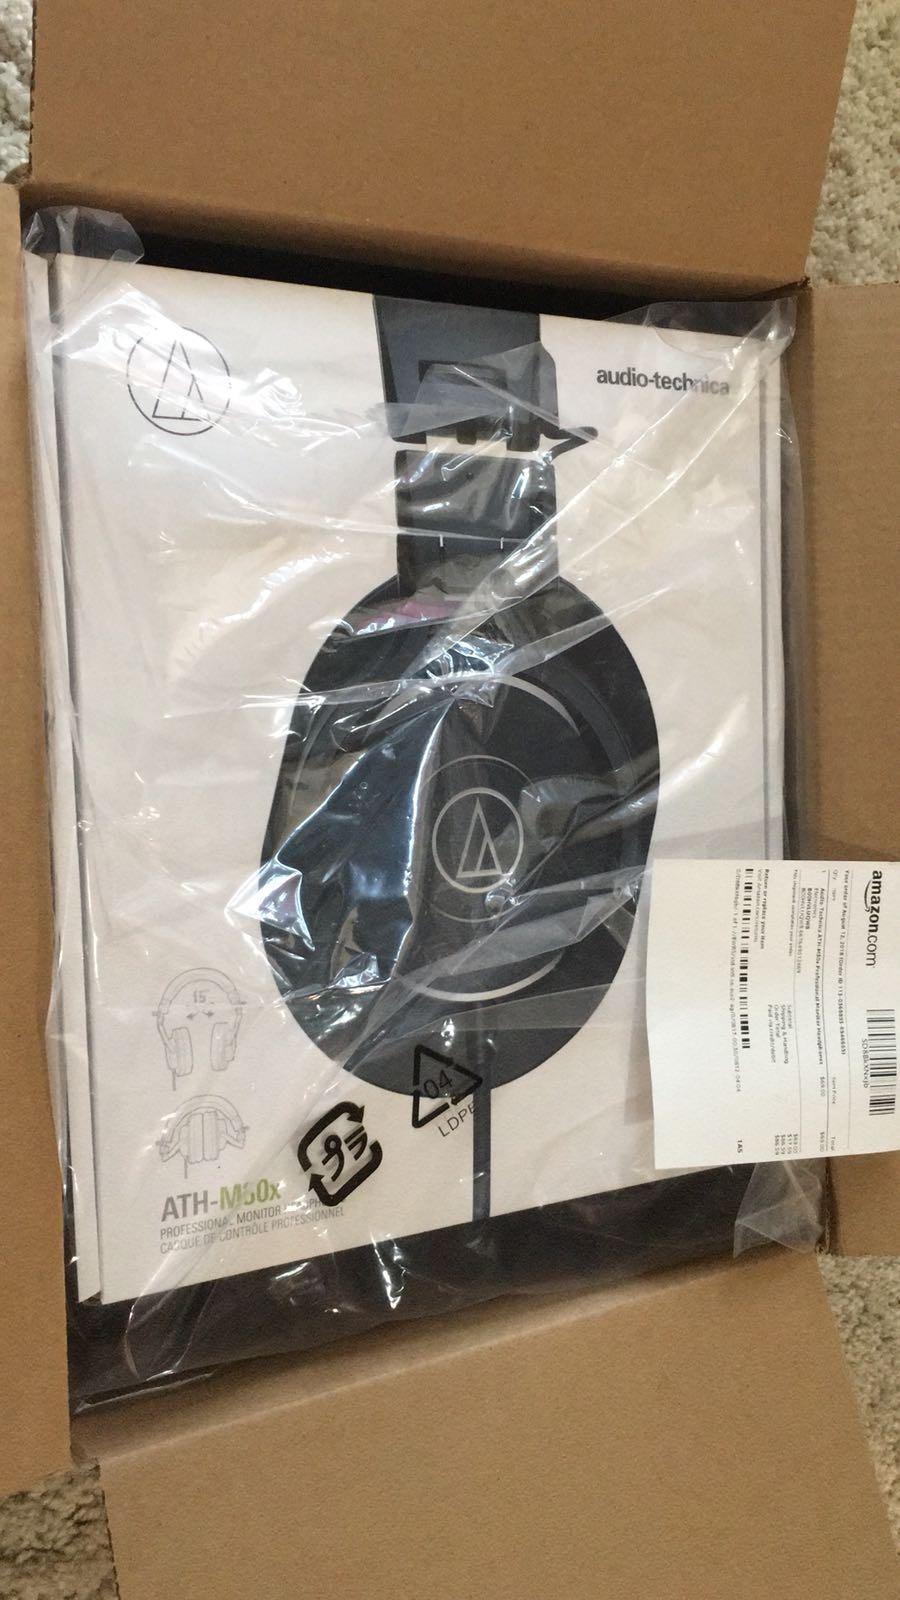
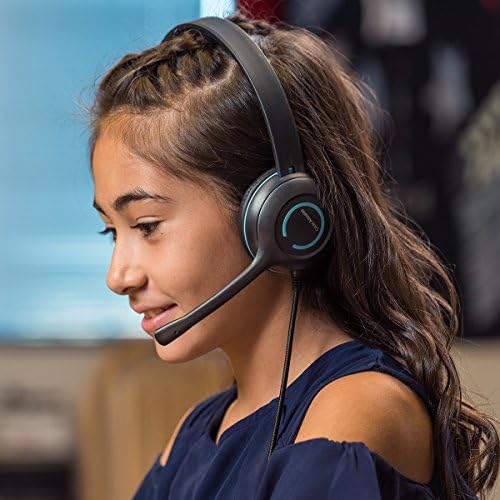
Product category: headphones
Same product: no